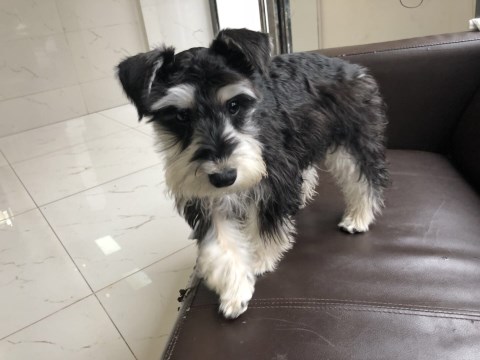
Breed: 2342-n000102-miniature_schnauzer